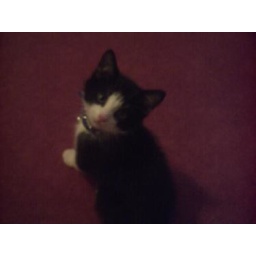
irene, wishaw, the tastiest pouches plenty meat or fish in them licks the bowl clean every mealtime